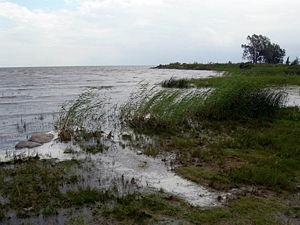
La bataille du lac Peïpous opposa, le 5 avril 1242, l'ordre Teutonique au 13ᵉ prince de Novgorod, Alexandre Nevski, pour qui ce fut une victoire décisive.